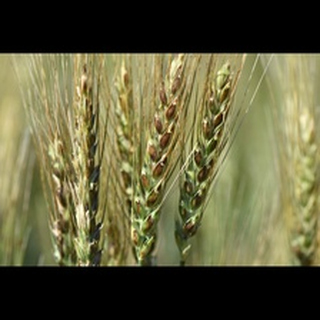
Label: wheat_tan_spot